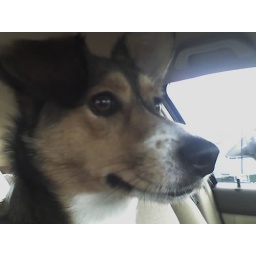
My dog looking front in the car